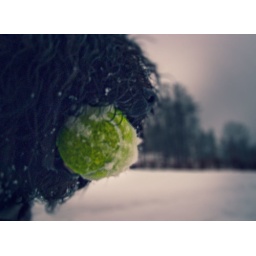
The green ball floating in the air